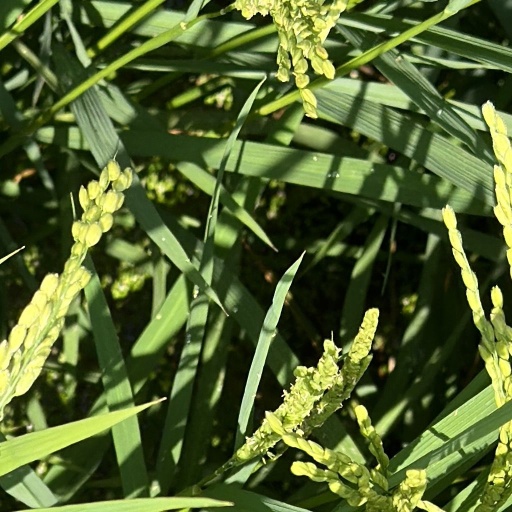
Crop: rice